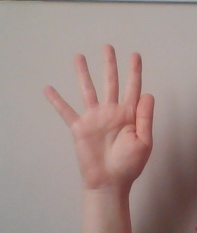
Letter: sheen